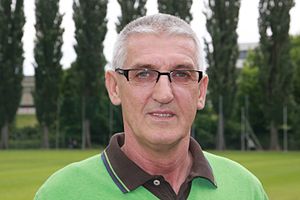
Günter Benkö
Günter Benkö i 2009
Günter Benkö er en pensioneret østrigsk fodbolddommer, bedst kendt for at dømme to kampe under VM i fodbold 1998 i Frankrig. Han dømte også to kampe ved europamesterskabet i fodbold 2000, som blev afholdt i Belgien og Holland. Benkö var ansvarlig for finalen i UEFA Pokalvindernes Turnering i 1998-99 den 19. maj 1999 i Villa Park, Birmingham, mellem S.S. Lazio og RCD Mallorca.